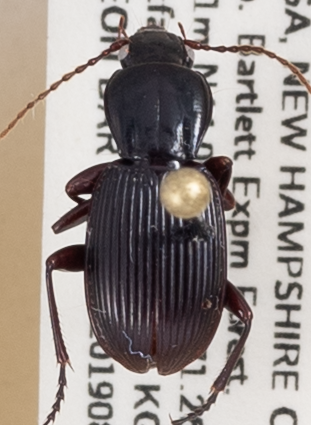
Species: Pterostichus tristis
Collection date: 2019-08-07
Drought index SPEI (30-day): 0.264
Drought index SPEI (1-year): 1.13
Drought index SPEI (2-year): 0.88